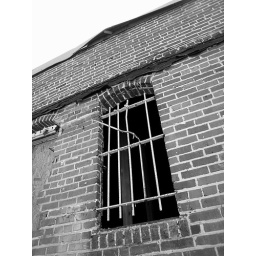
Just tinkering around on a Sunday. From an old building behind my house